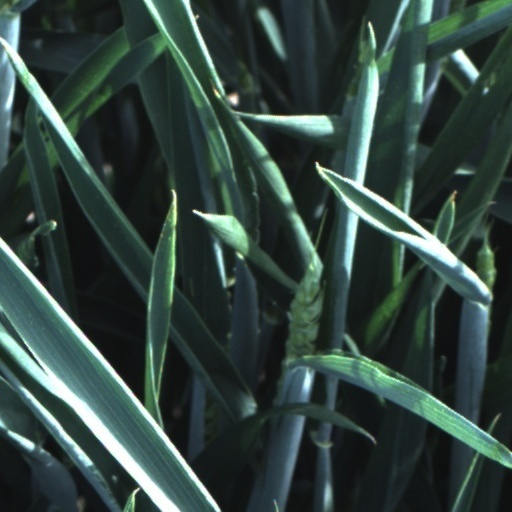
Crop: wheat